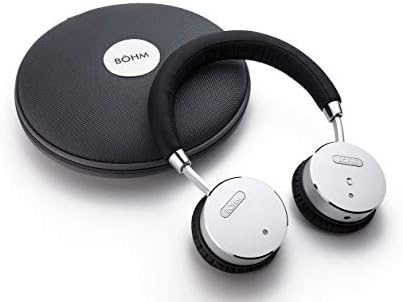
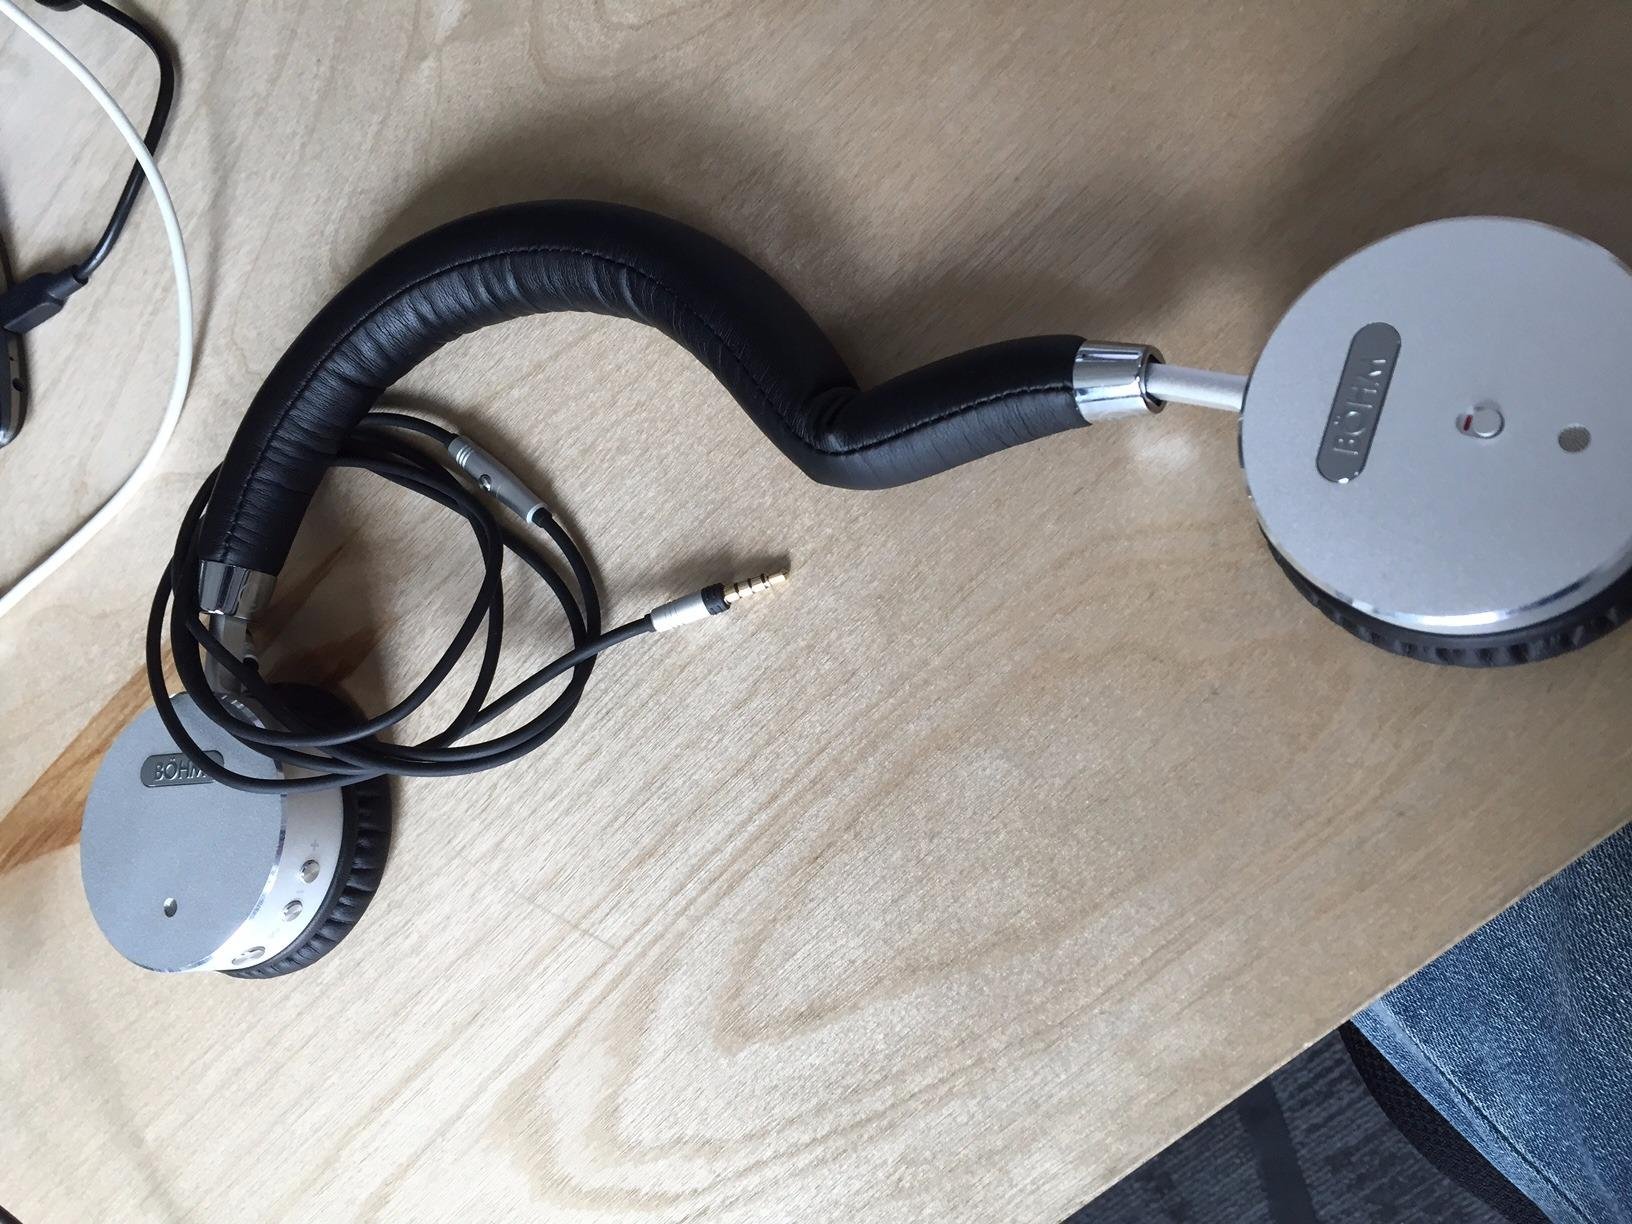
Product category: headphones
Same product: yes